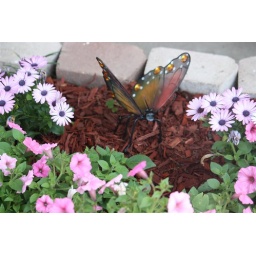
She had these cute little decorations within her flowers and plants. I just had to get some pics of them.